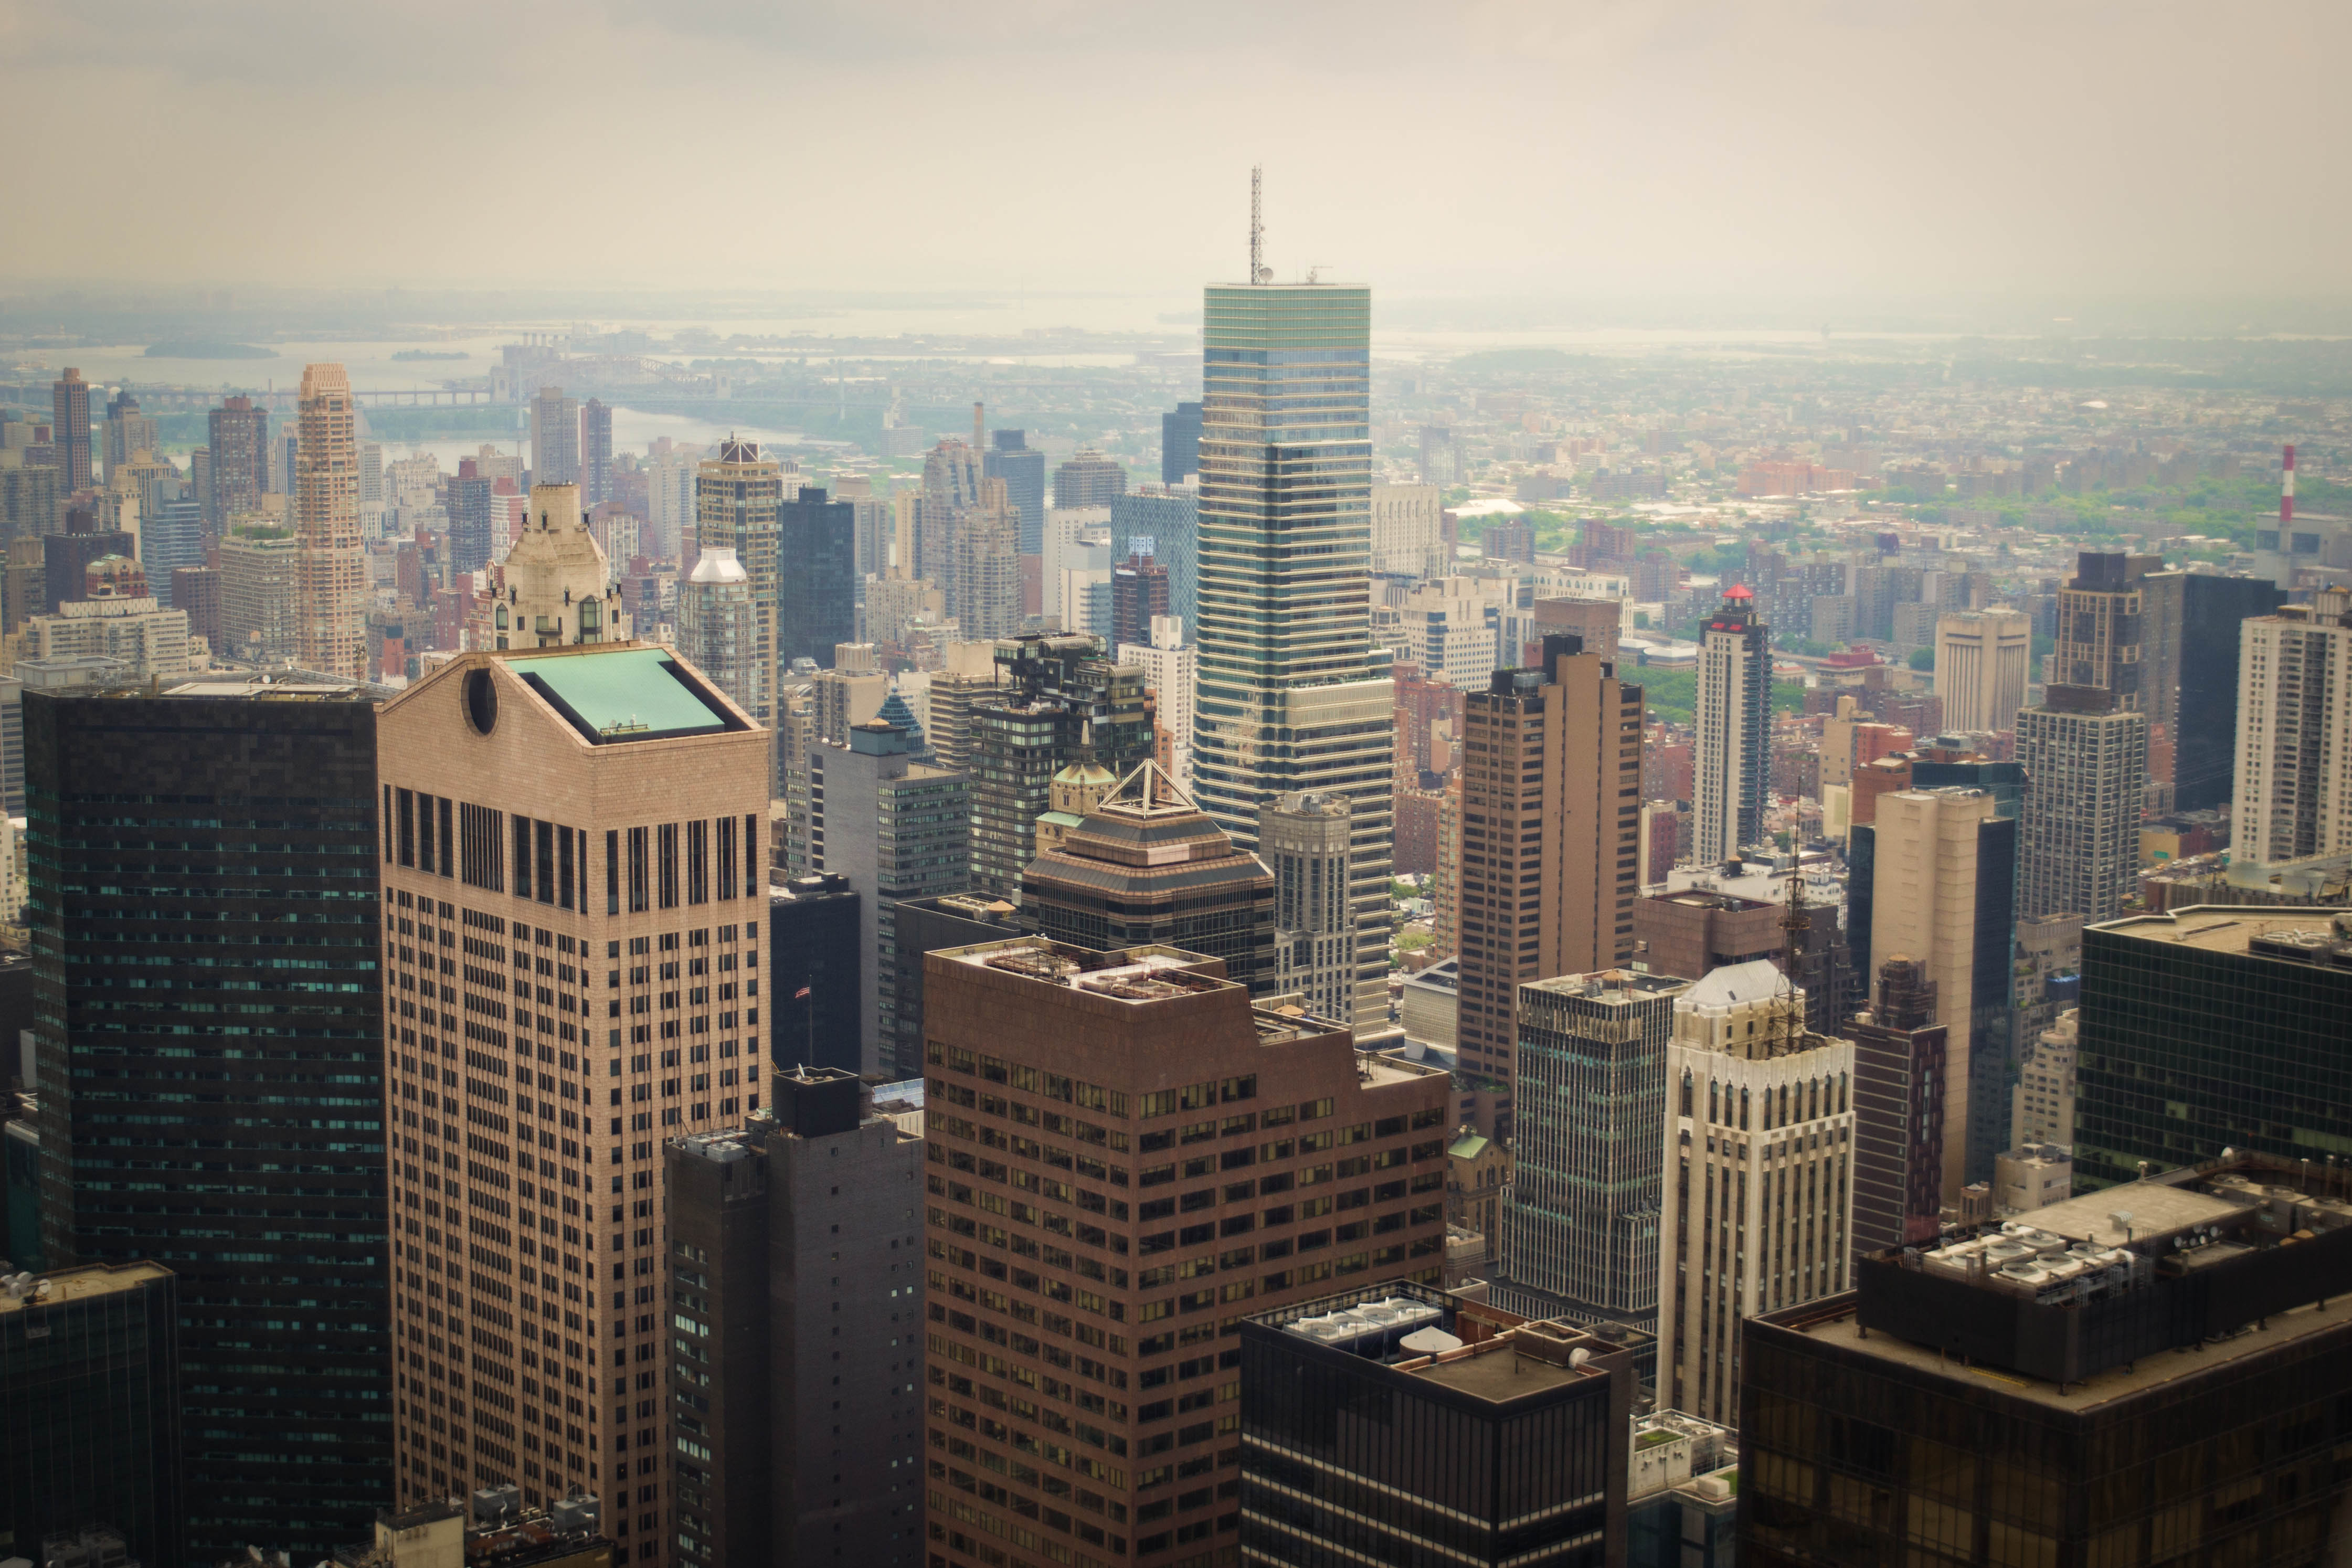
horizon, skyline, city, skyscraper, cityscape, downtown, dusk, evening, tower, landmark, tower block, metropolis, neighbourhood, aerial photography, urban area, residential area, geographical feature, atmospheric phenomenon, human settlement, metropolitan area